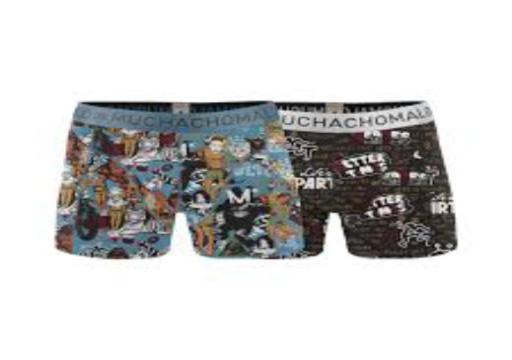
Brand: muchachomalo
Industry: Clothes